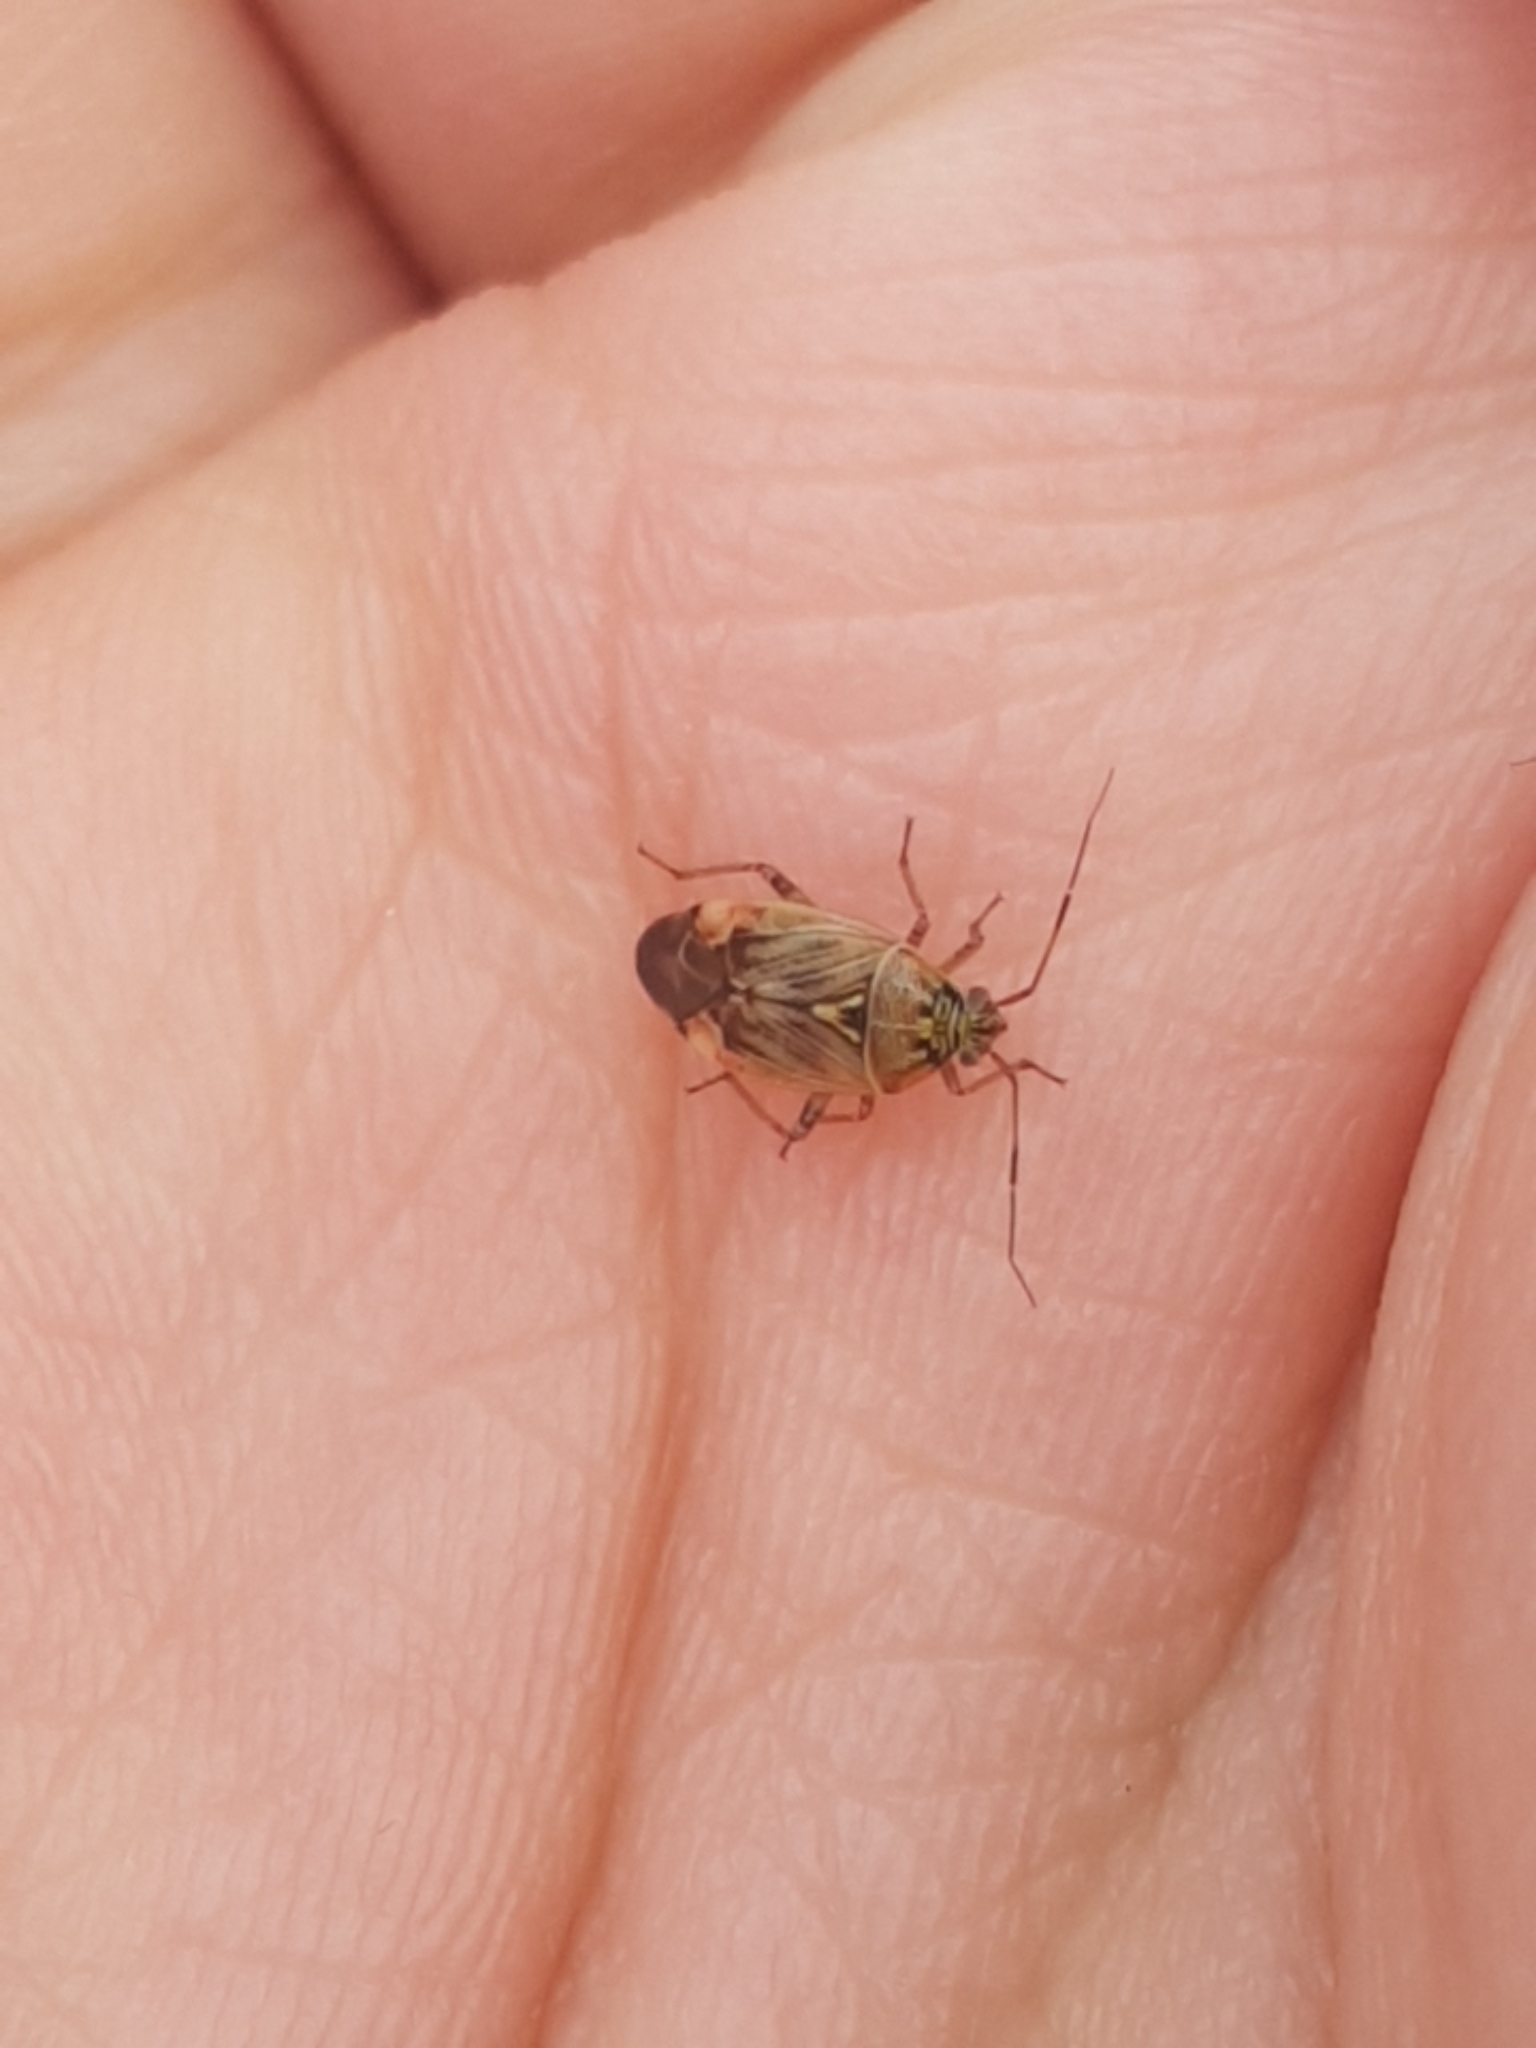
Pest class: lygus_bug